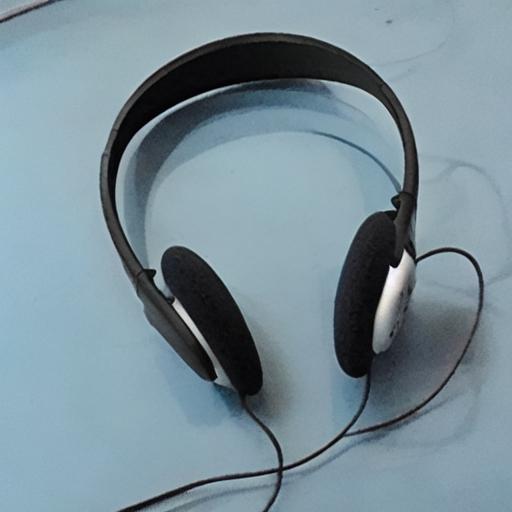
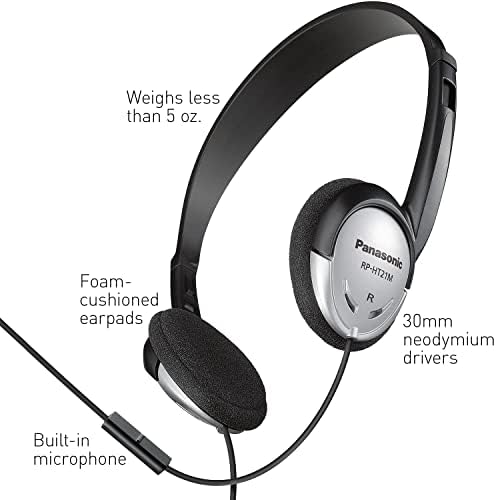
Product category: headphones
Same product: no